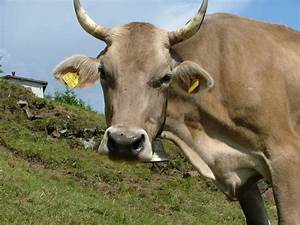
Label: cow